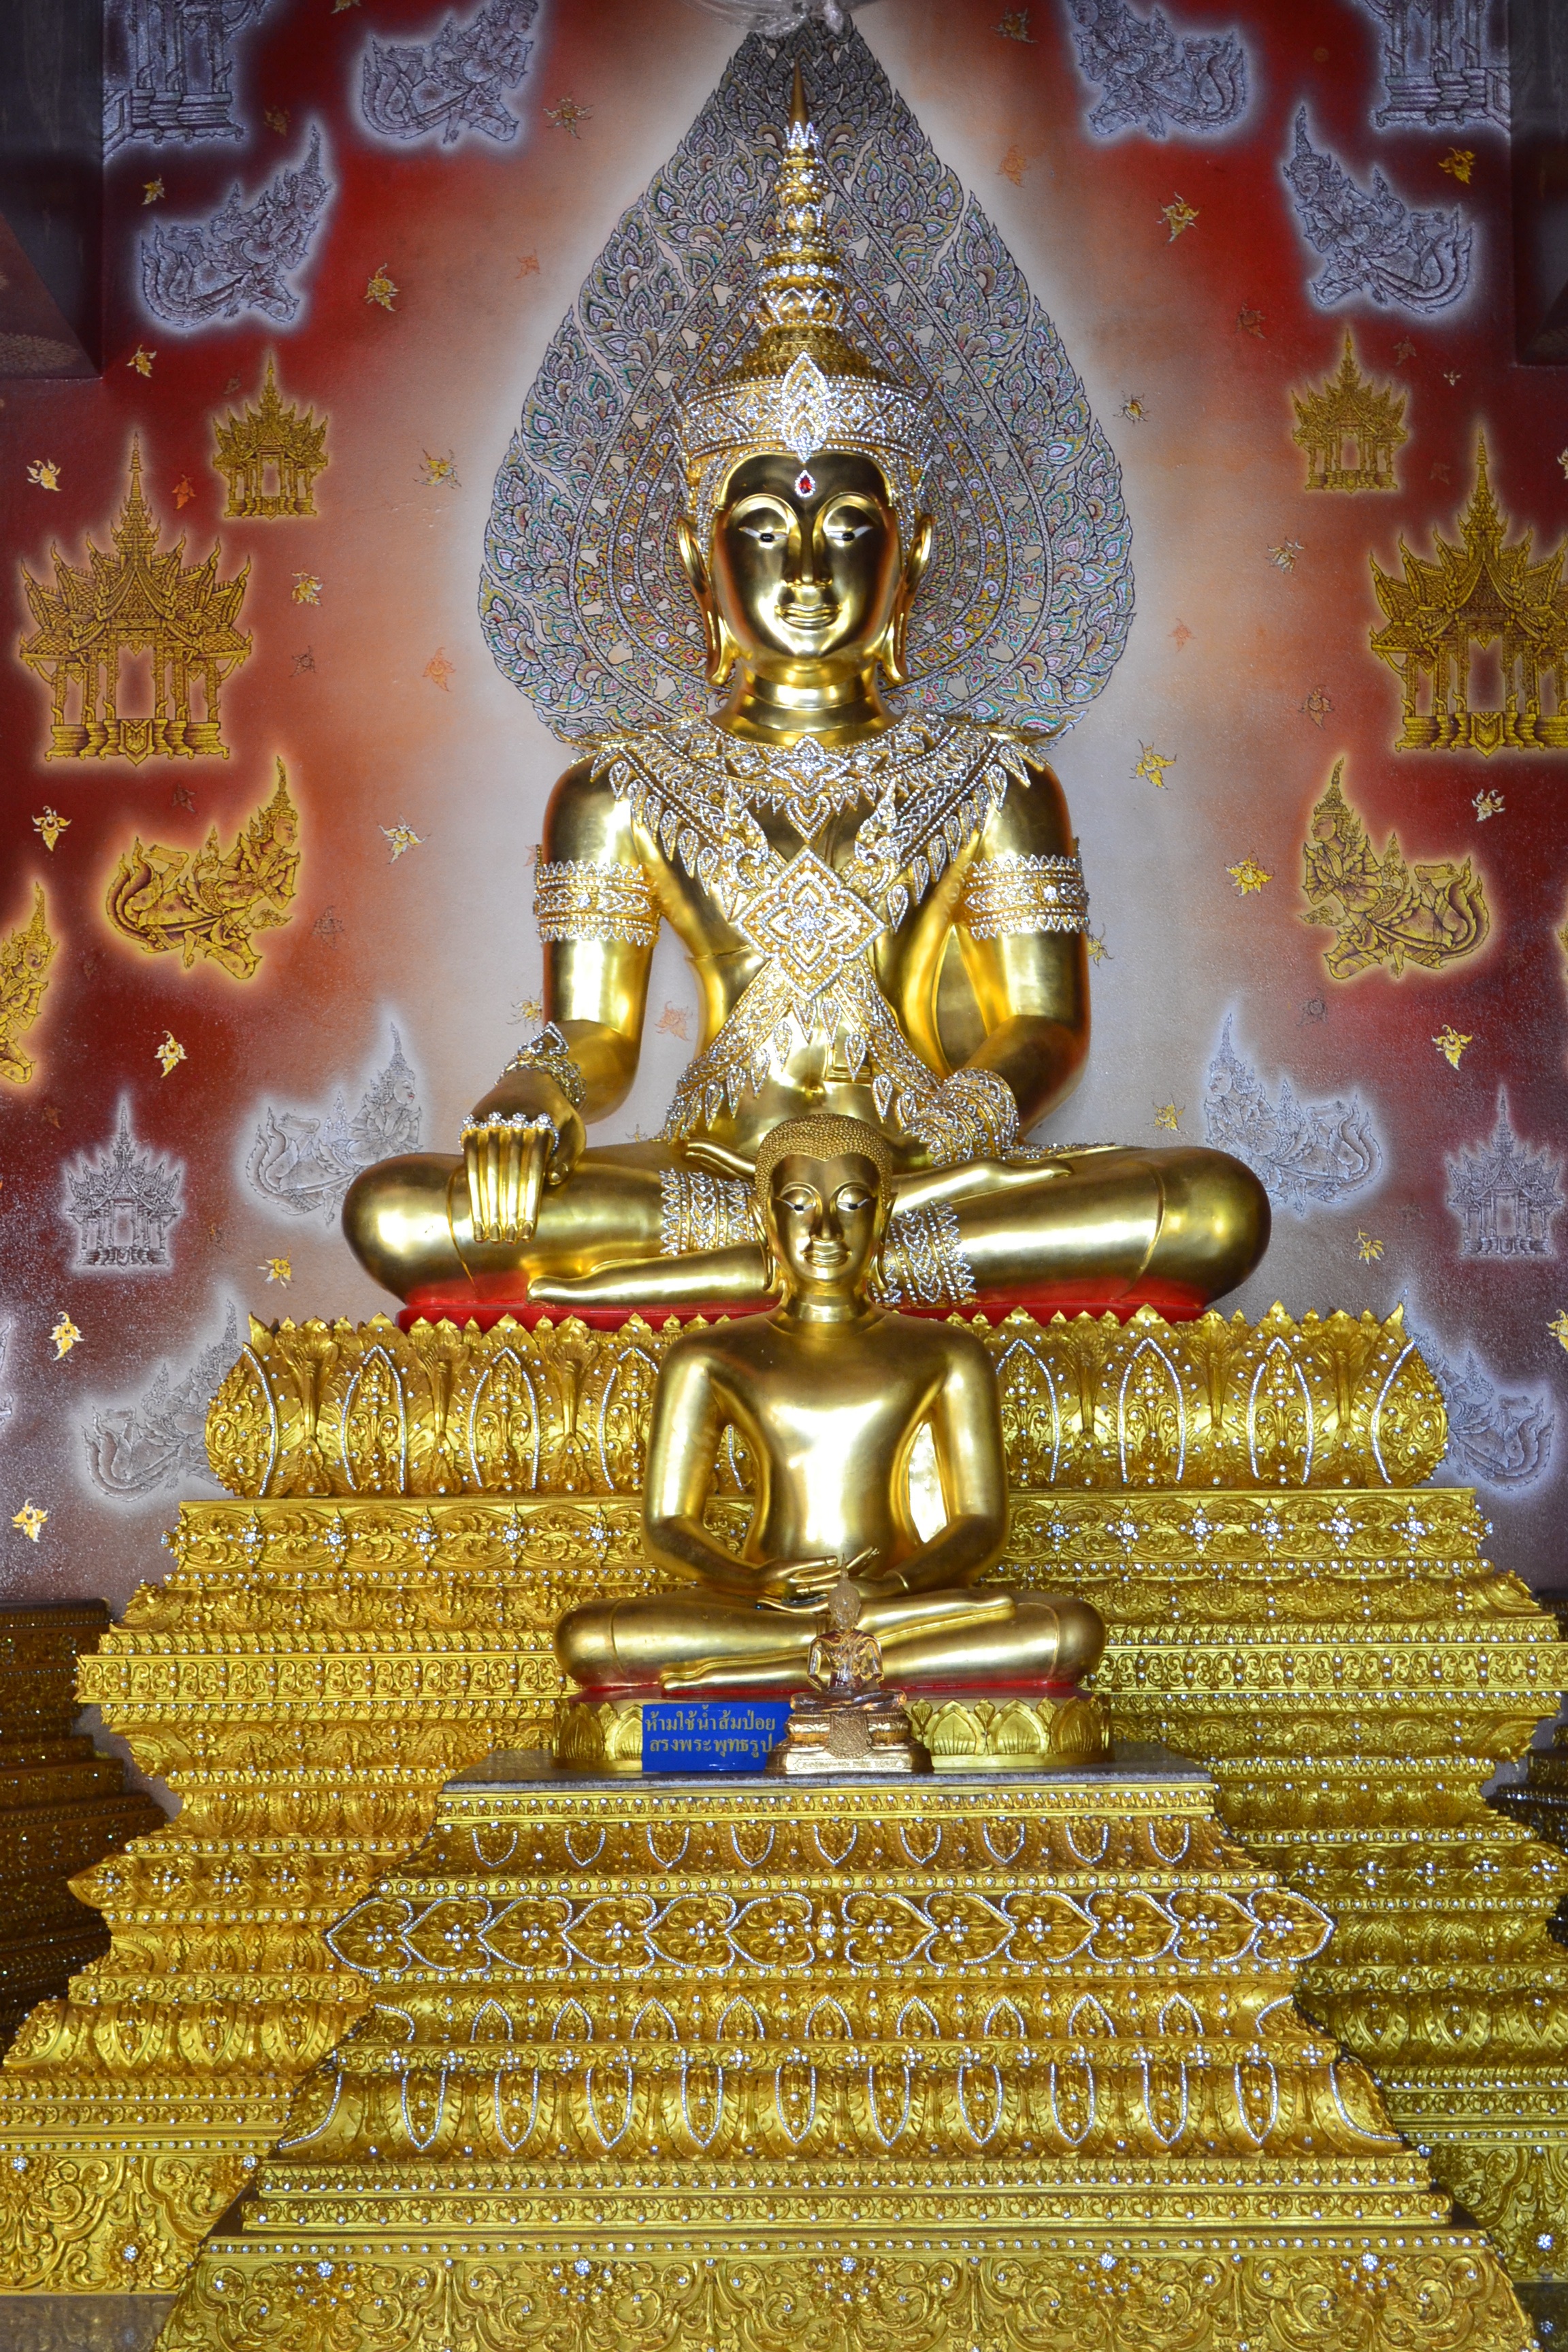
architecture, monument, statue, buddhism, religion, place of worship, thailand, spiritual, temple, buddha, culture, thai, wat, mythology, archaeological site, hindu temple, fictional character, gautama buddha, ancient history, maya civilization